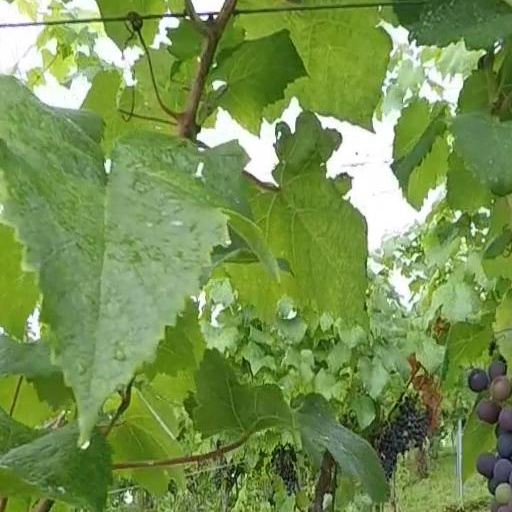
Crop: grape